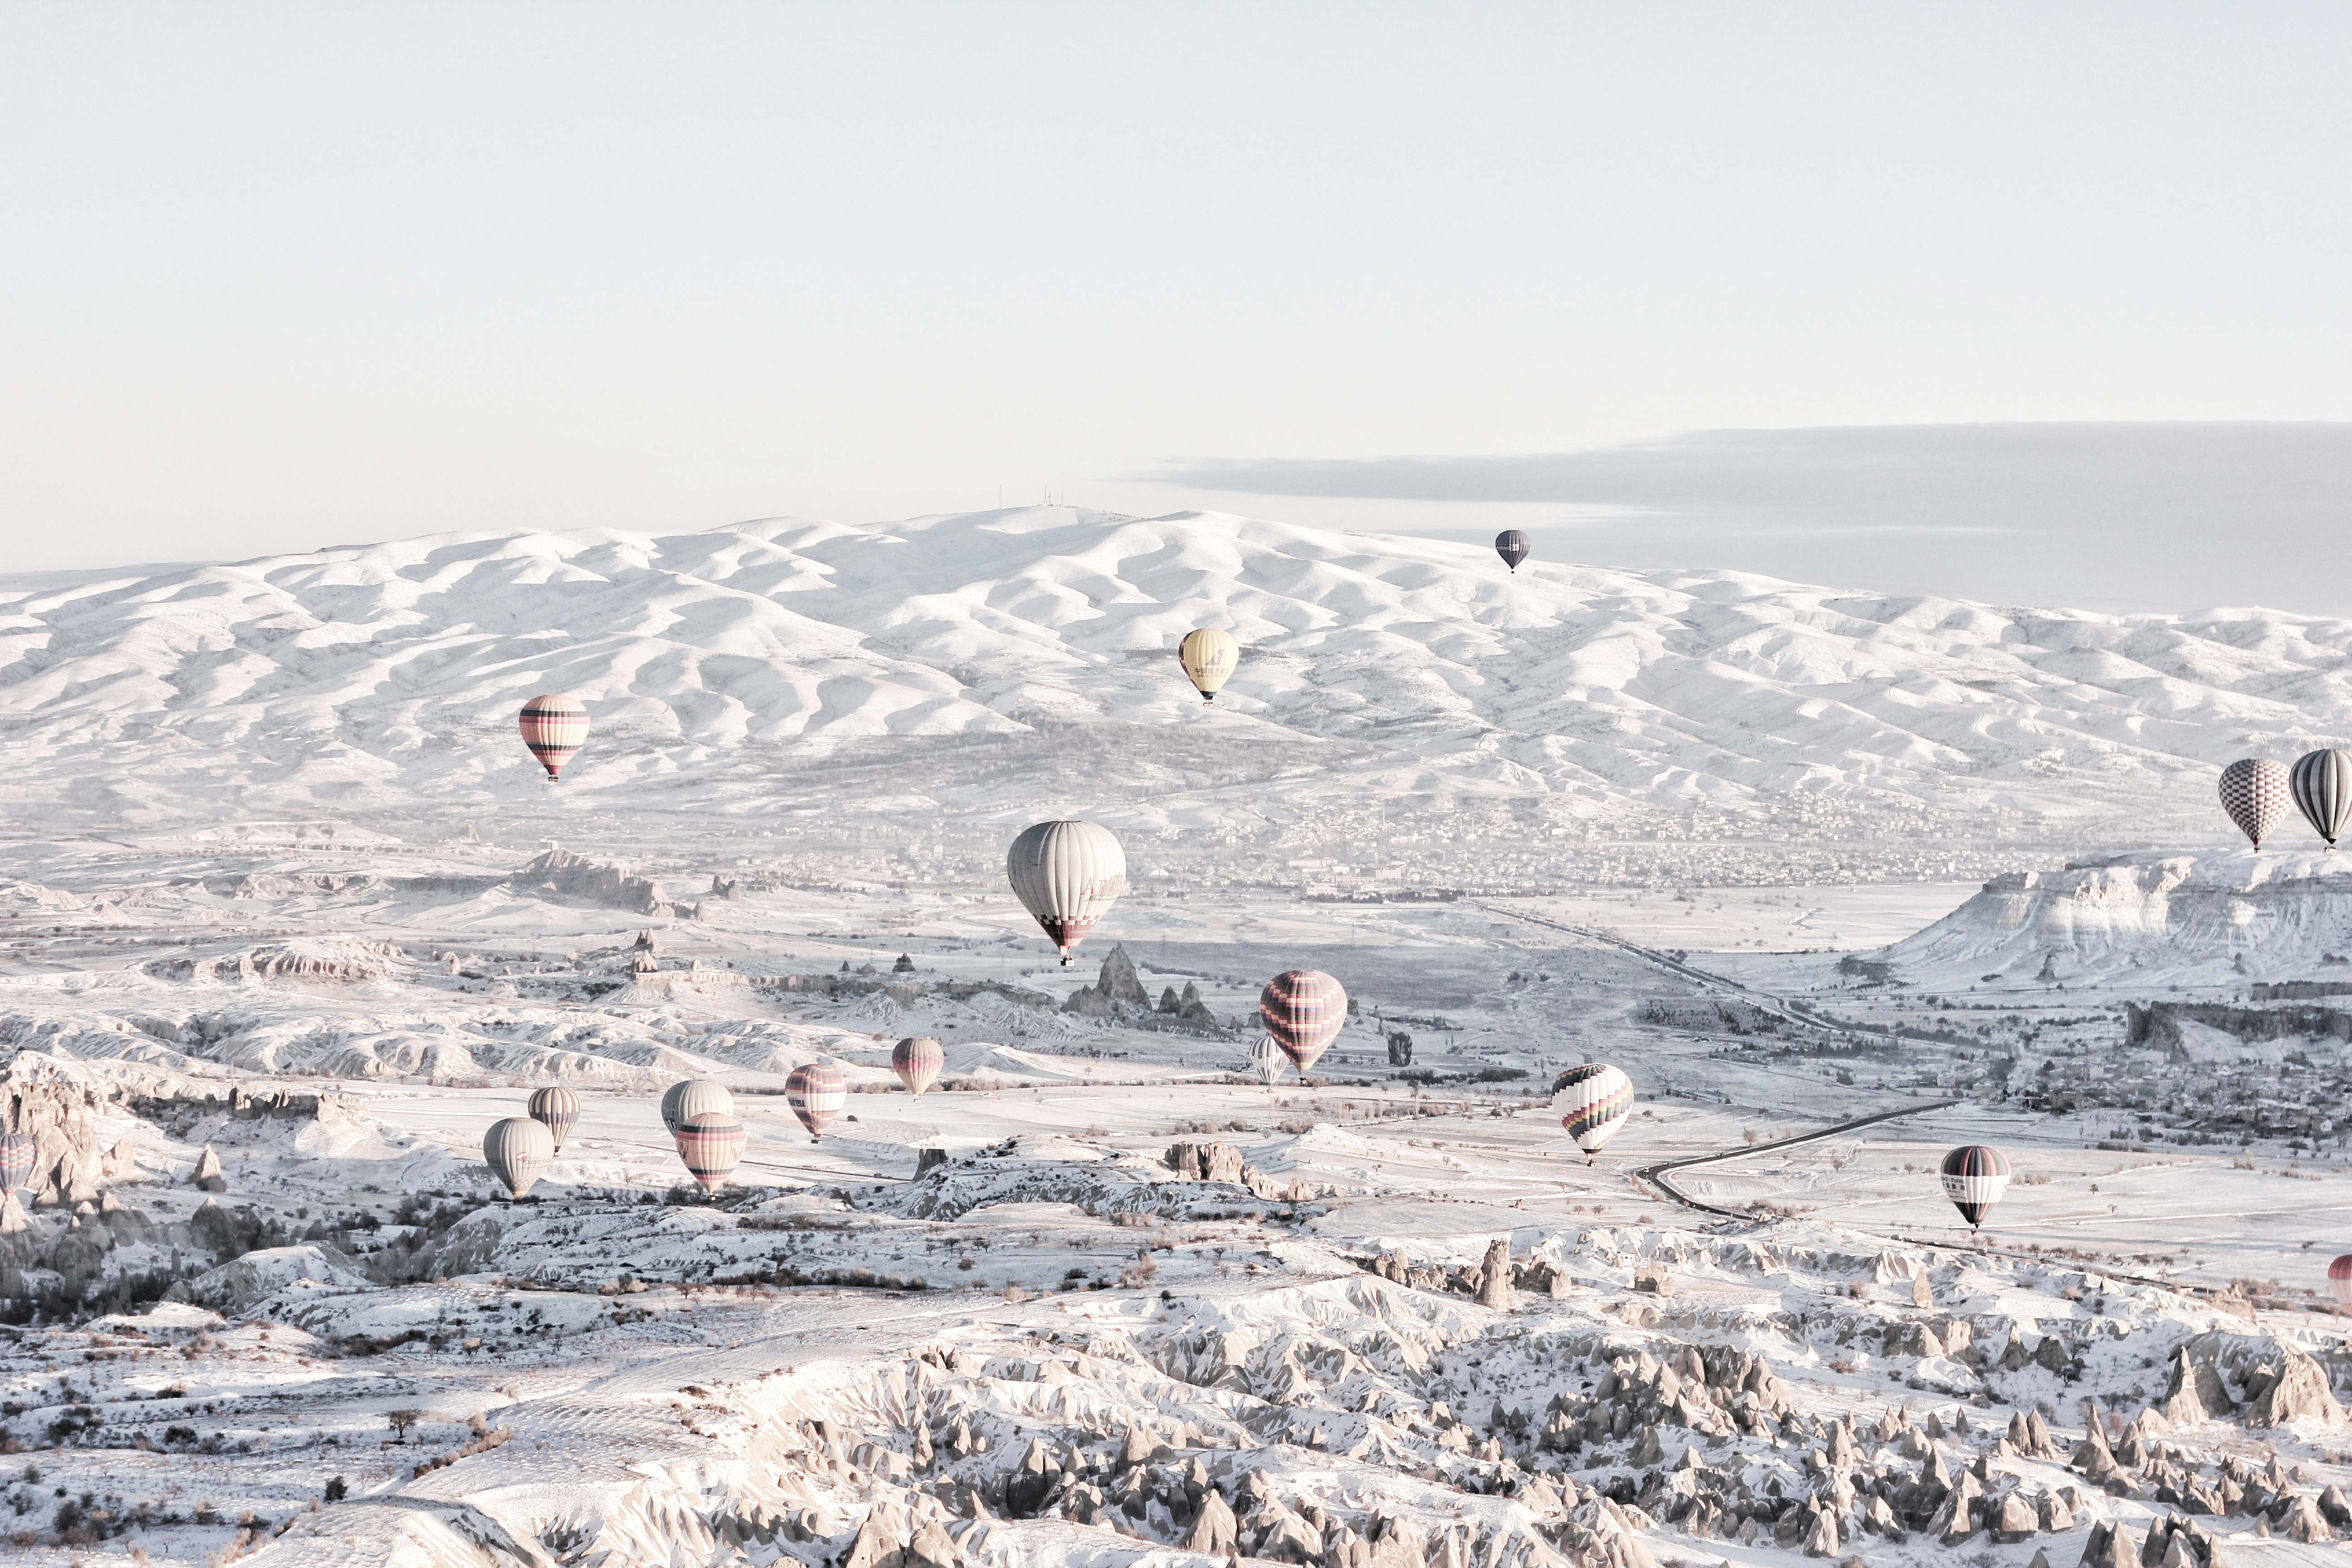
sea, sand, mountain, snow, winter, bird, cloud, hot air balloon, mountain range, ice, weather, arctic, season, tundra, arctic ocean, geological phenomenon